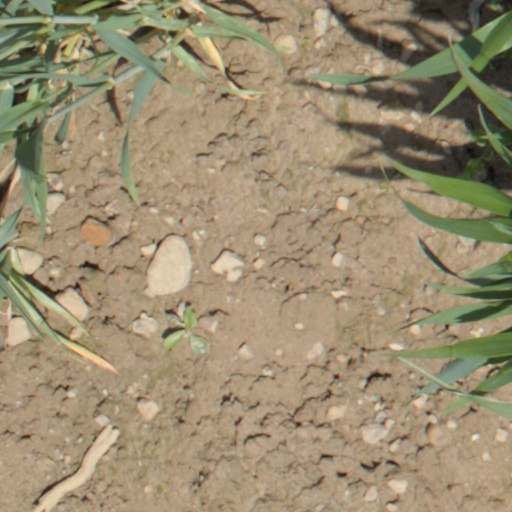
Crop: wheat